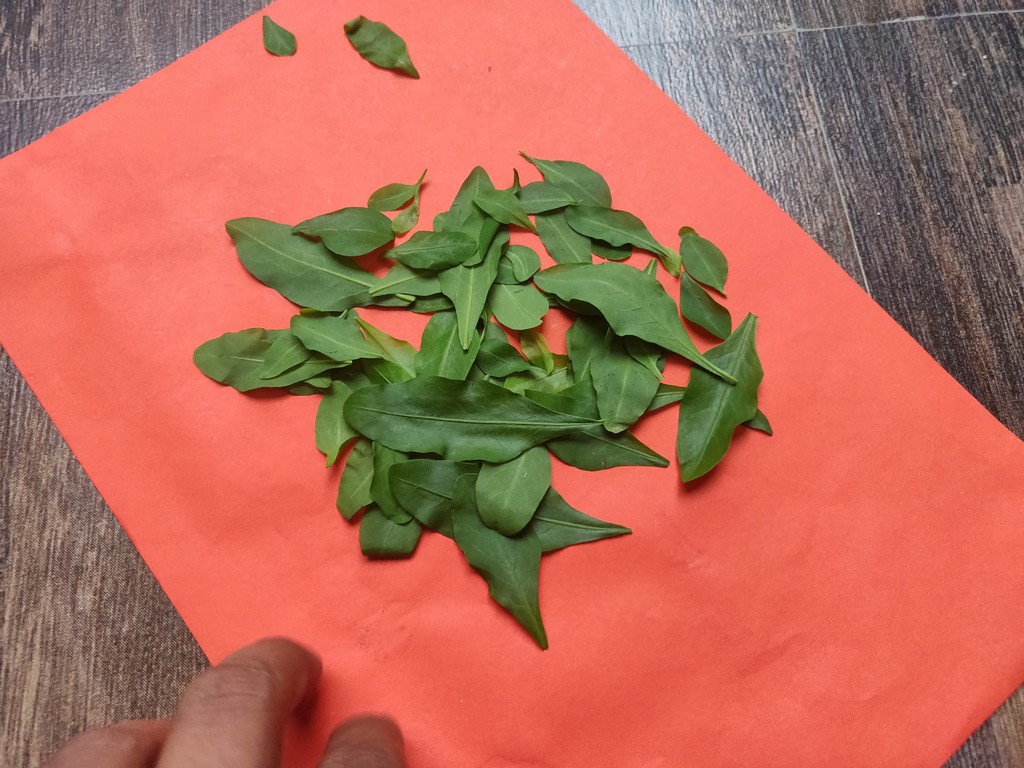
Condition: Healthy
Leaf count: multiple
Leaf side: unknown